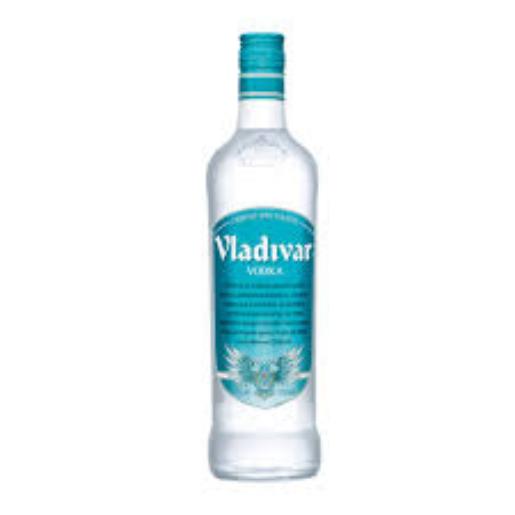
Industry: Food